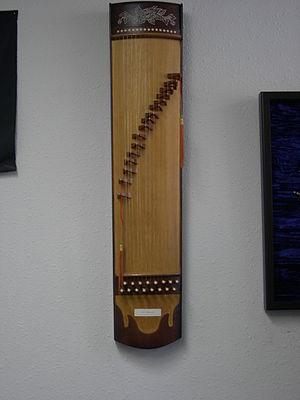
Le guzheng est un instrument de musique à cordes pincées traditionnel chinois de la famille des cithares sur table, dont les plus anciennes traces datent du IIIᵉ siècle avant notre ère. Gǔ signifie ancien et zhēng veut dire cithare.